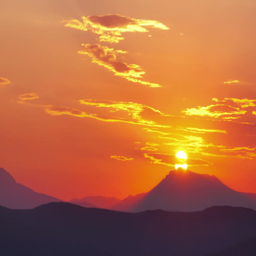
time - lapse footage of the sun rising from behind the mountain